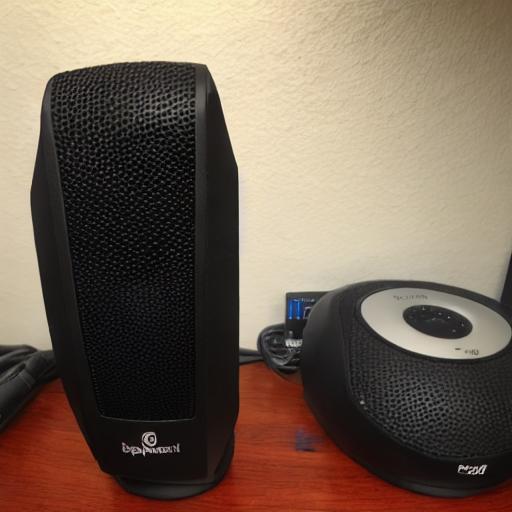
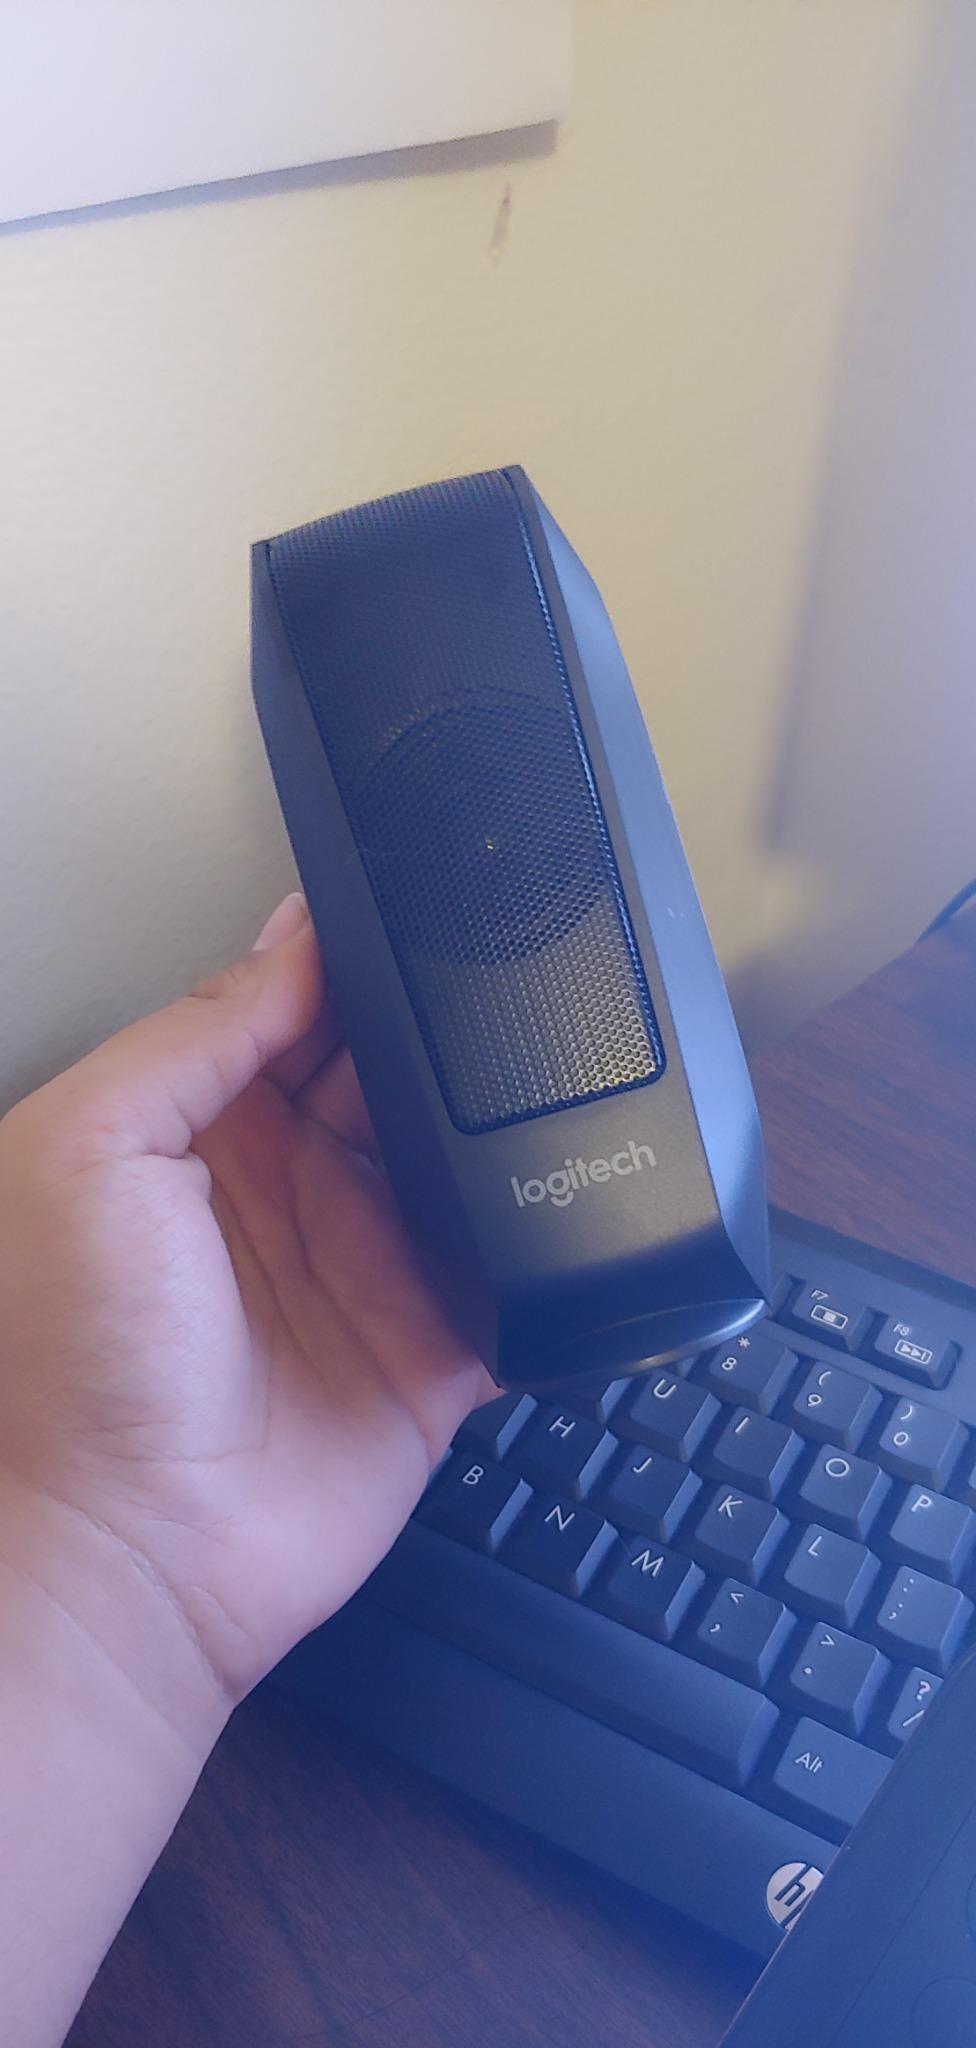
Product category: speaker
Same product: no